General Luna (band)

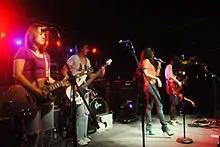

General Luna was an all-girl Filipino rock band. The lineup consisted of Nicole Laurel Asensio on vocals, Caren Mangaran on lead guitar, Audry Dionisio on rhythm guitar, Alex Montemayor on bass guitar, and Bea Lao on drums.